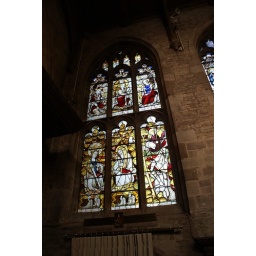
Another beautiful stained glass window in the Church of St. Laurence, Ludlow.